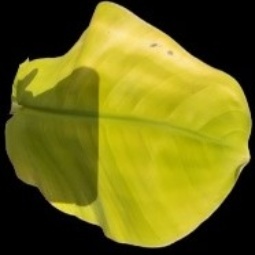
Label: Sulphur